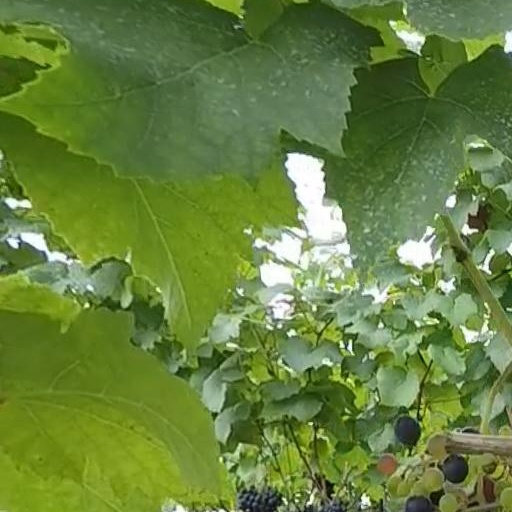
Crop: grape